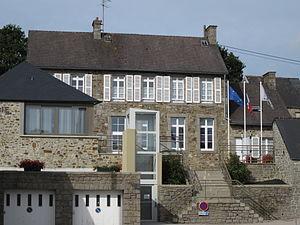
Mairie de fr:Benoîtville
Benoîtville est une commune française, située dans le département de la Manche en région Normandie, peuplée de 617 habitants.